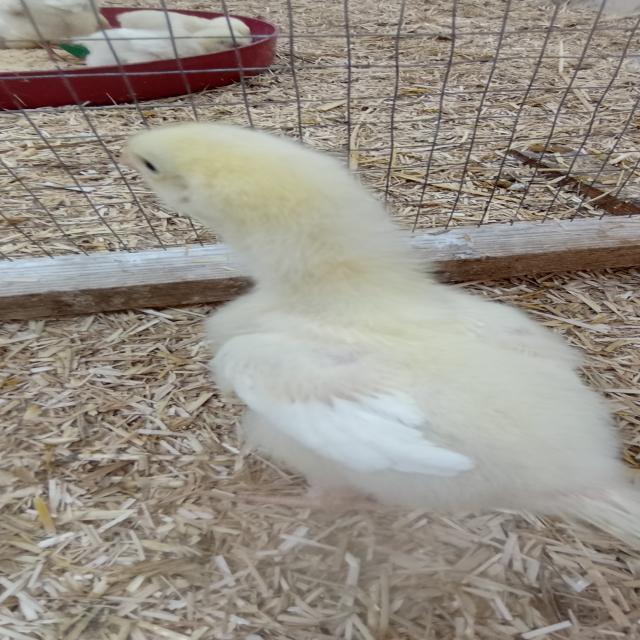
Weight: 161 g